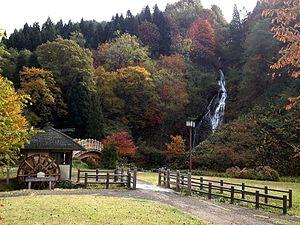
La liste des localités adhérant à l'association Les Plus Beaux Villages du Japon rassemble tous les bourgs et villages membres depuis sa création en 2005.